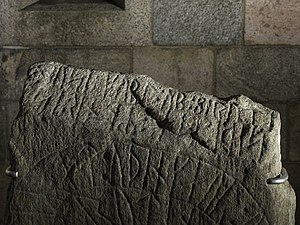
Skjern-stenene / Skjern 2
Skjerne 2 set fra oven
Skjern-stenene er to runesten, som nu står ved Skjern Kirke i Midtjylland.